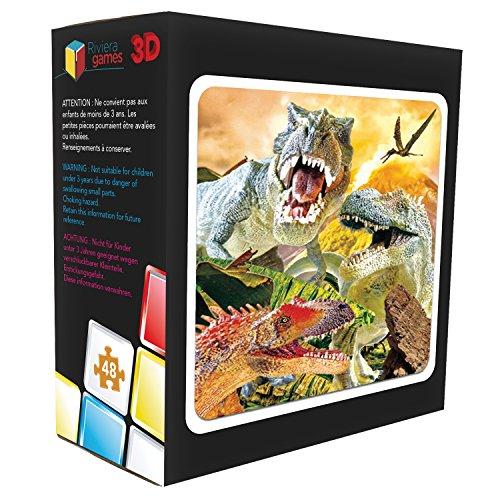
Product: Family Games America 3D Puzzles - Dinosaurs Puzzle
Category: Toys & Games | Puzzles
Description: Empty the pieces onto a flat stable surface.
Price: $8.32
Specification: ProductDimensions:12x0.4x9inches|ItemWeight:3.52ounces|ShippingWeight:5.6ounces(Viewshippingratesandpolicies)|DomesticShipping:ItemcanbeshippedwithinU.S.|InternationalShipping:ThisitemcanbeshippedtoselectcountriesoutsideoftheU.S.LearnMore|ASIN:B01M7OXG7X|Itemmodelnumber:R302|Manufacturerrecommendedage:3month-3years